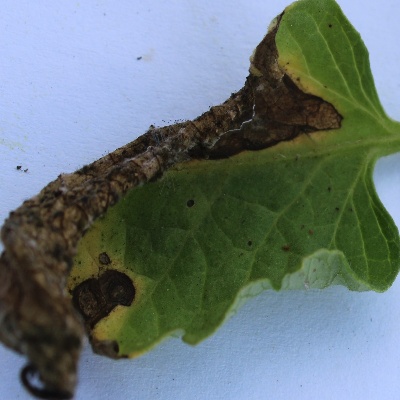
Crop: Tomato
Condition: verticulium wilt